Estonia–Sri Lanka relations

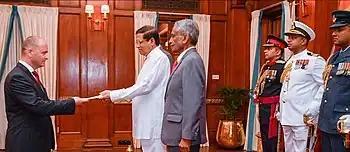
Current ambassador of Estonia to Sri Lanka, Riho Kruuv, presents his credentials to Sri Lankan President Maithripala Sirisena in September 2017

Estonia-Sri Lanka relations are the bilateral relations between Estonia and Sri Lanka. Estonia has an embassy in Colombo. Sri Lanka has a non resident embassy in Stockholm. Estonia's 2004 accession to the European Union had a positive effect on bilateral relations with Sri Lanka, since the EU is one of Sri Lanka's biggest donors and trade partners.